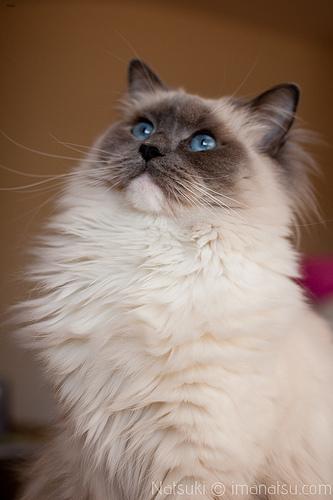
Breed: Ragdoll